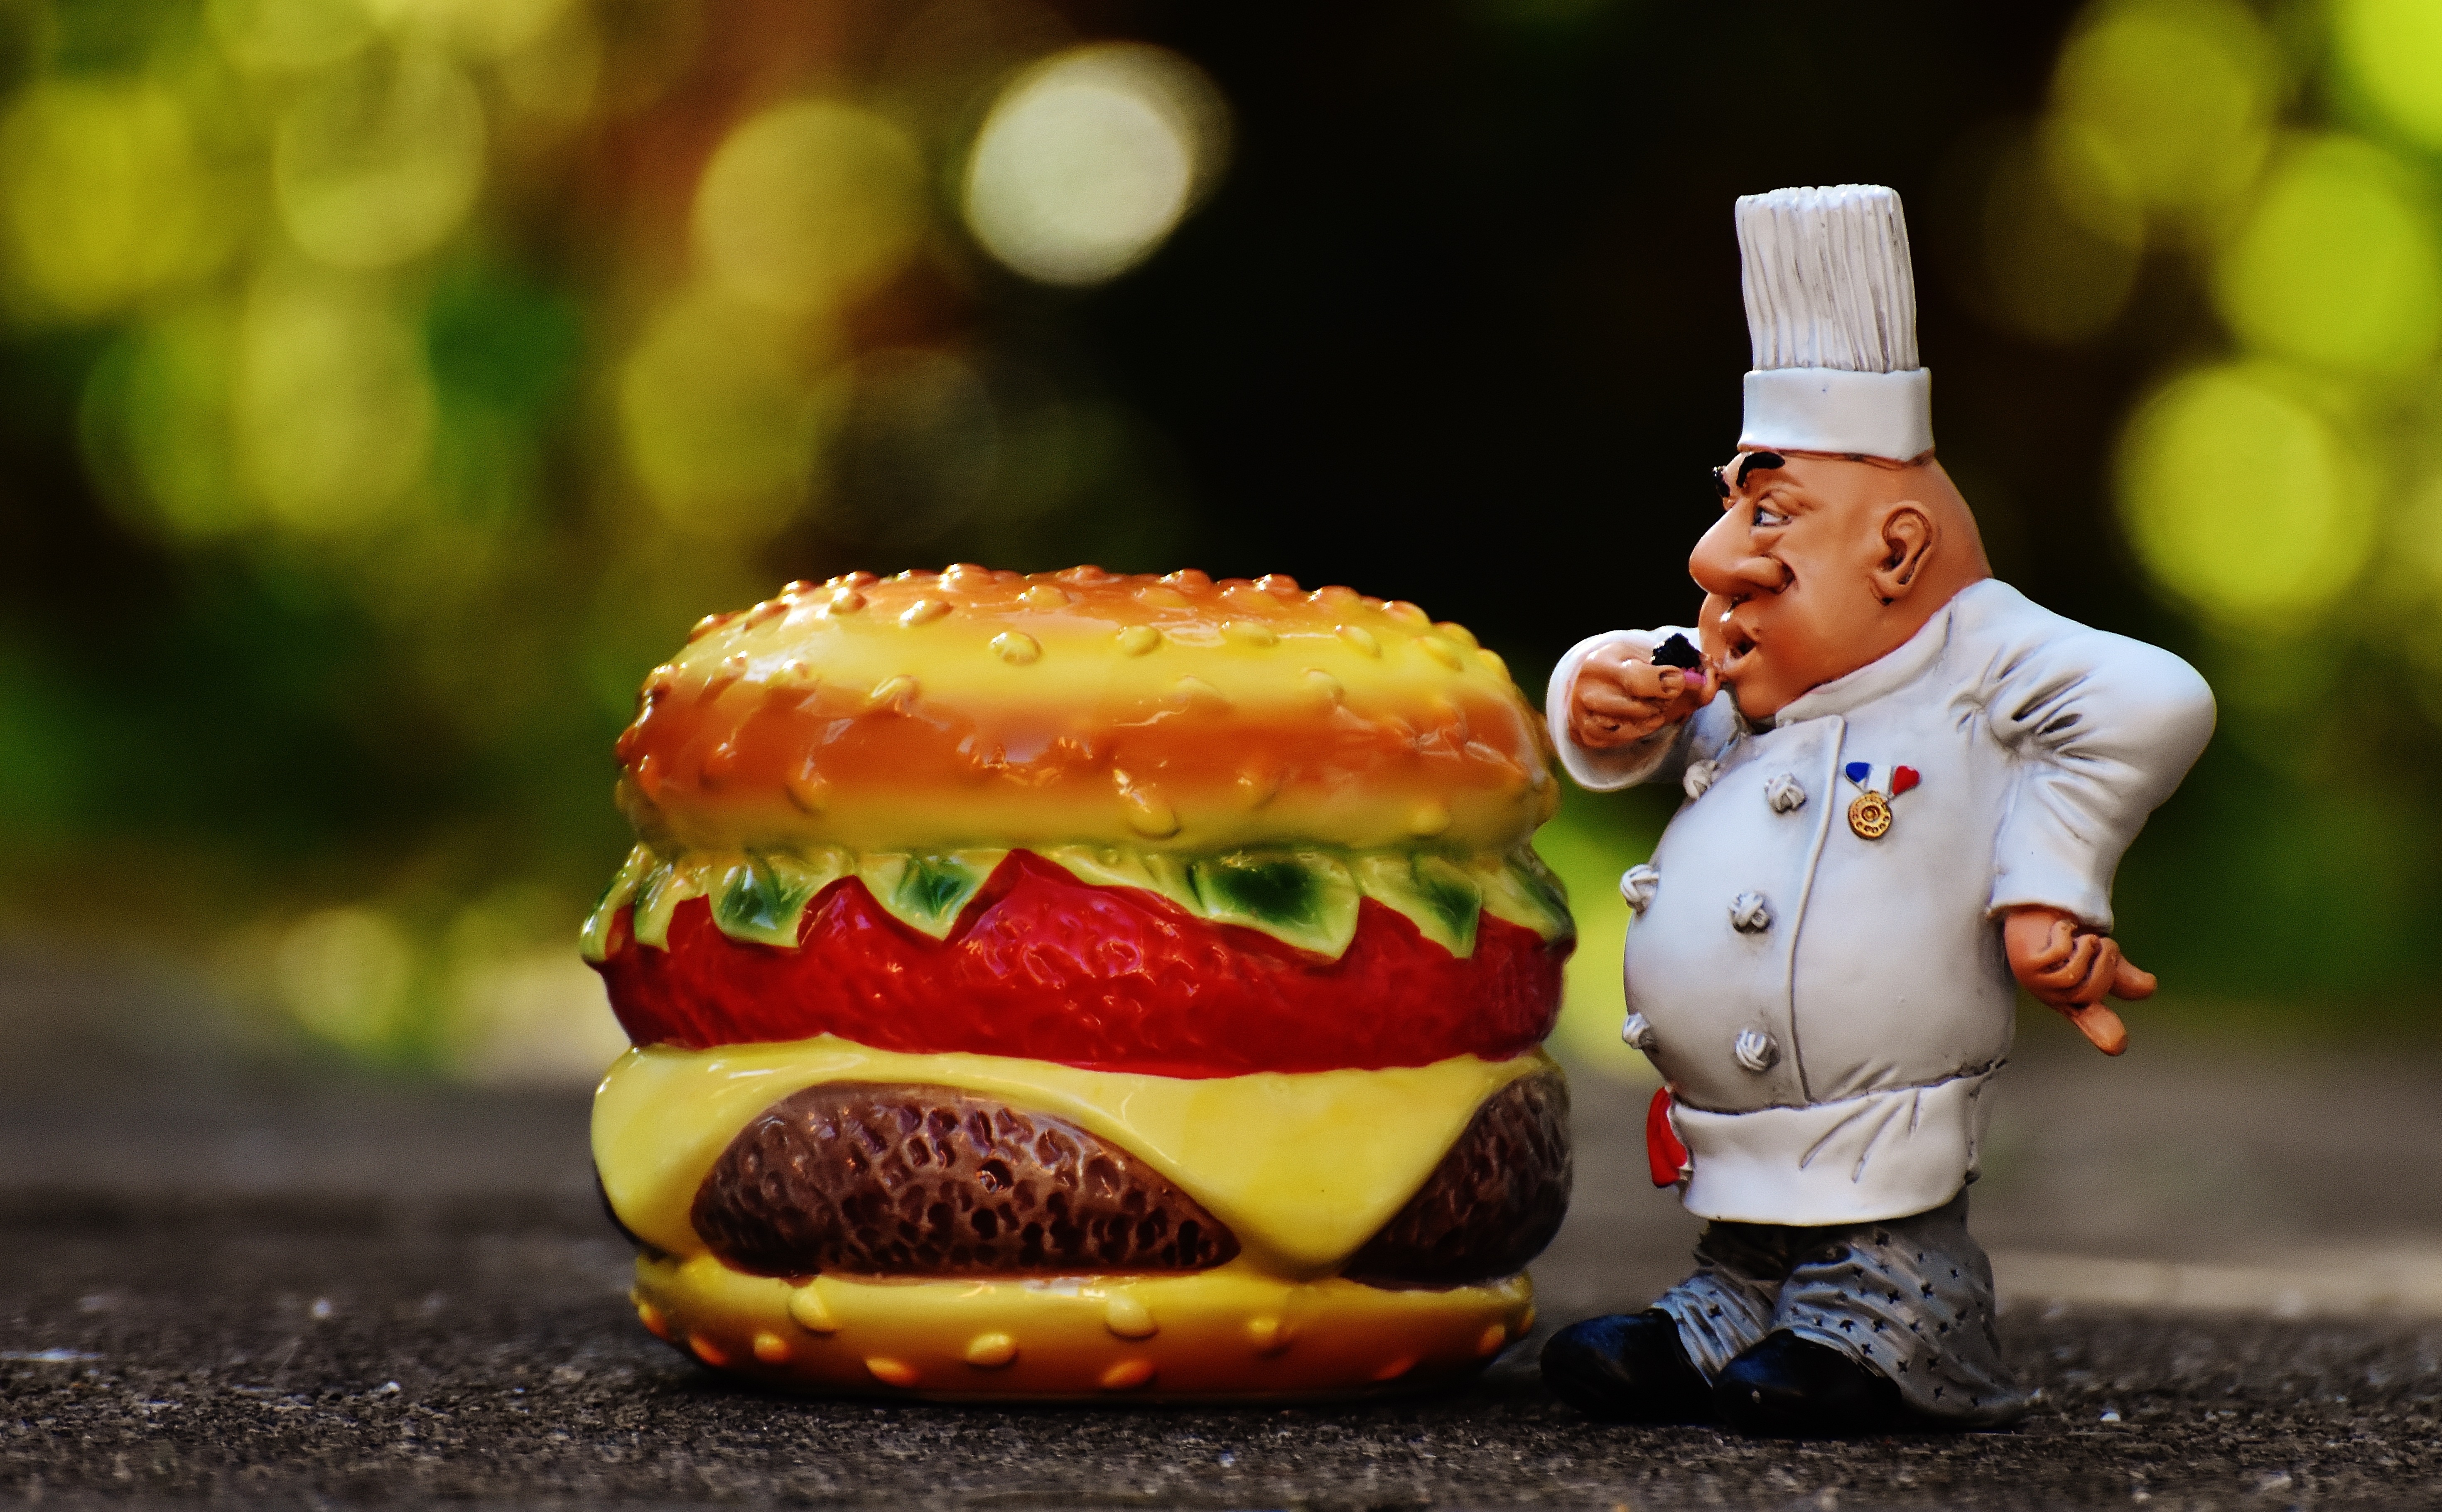
restaurant, food, produce, yellow, fast food, cake, hamburger, cook, cheeseburger, funny, figures, gastronomy, sweetness, chefs